Villip, Wachtberg

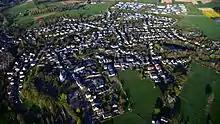

Villip is a village in the municipality of Wachtberg in the Rhein-Sieg-Kreis in the state of North Rhine-Westphalia close to the town of Meckenheim in Germany.